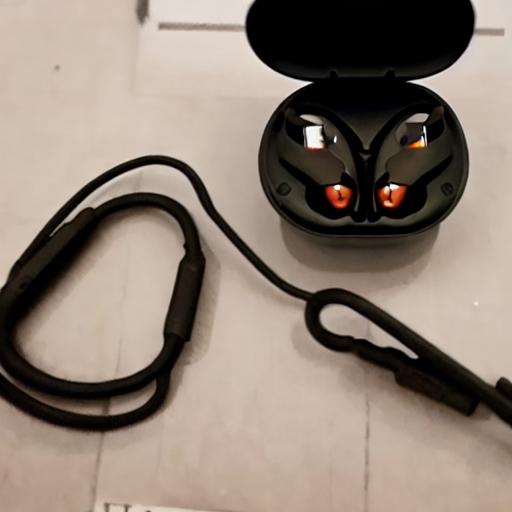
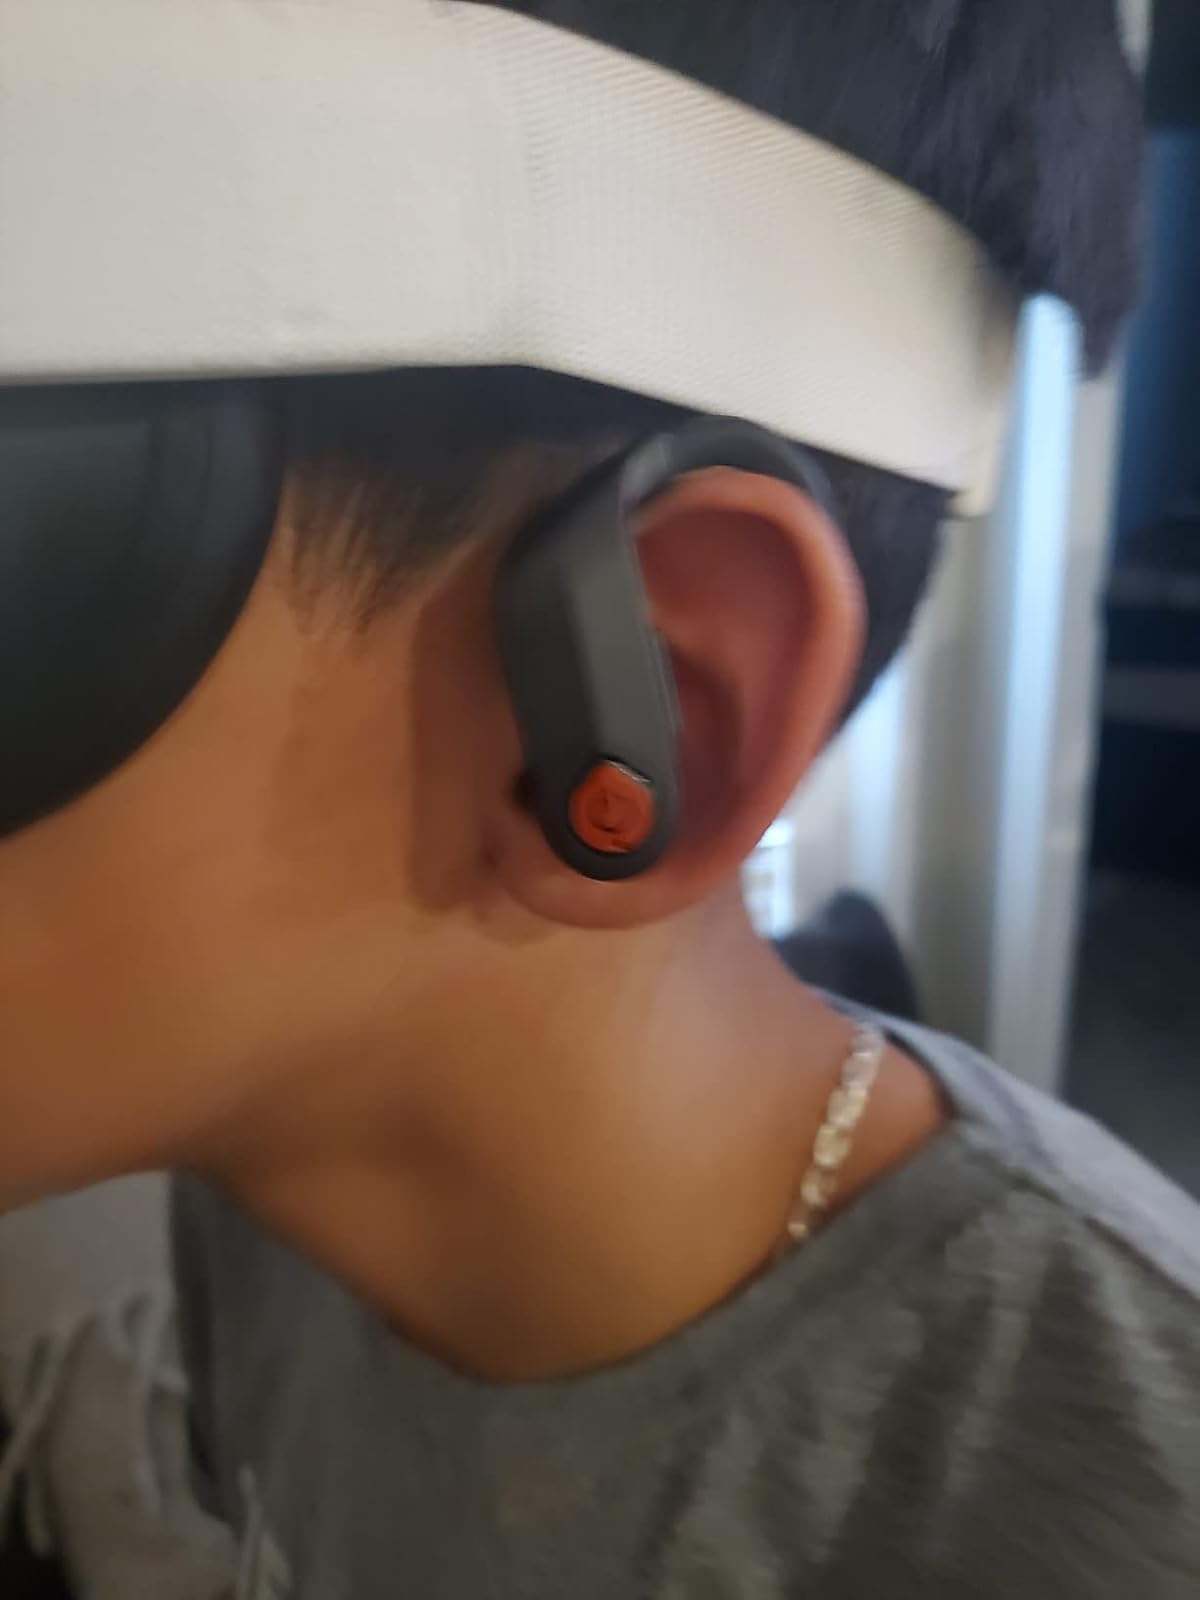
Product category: earbuds
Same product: no